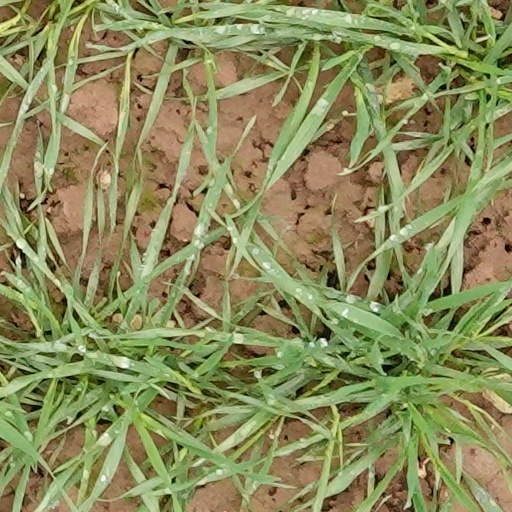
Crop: wheat